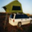
Label: automobile